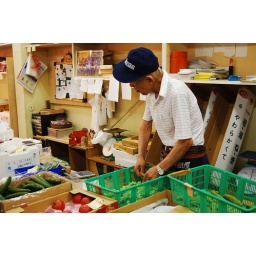
Tsukiji fish market in Tokyo.